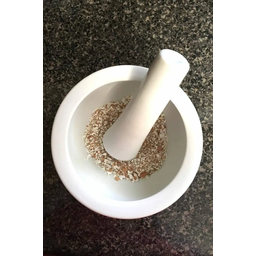
Label: eggshells